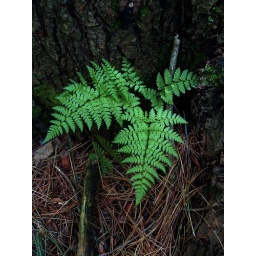
A fern growing in the woods in back of my house struck a pose.